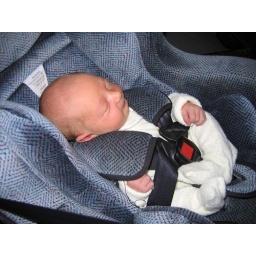
first ride in our car seat